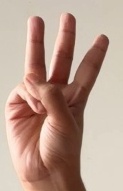
ASL sign: W